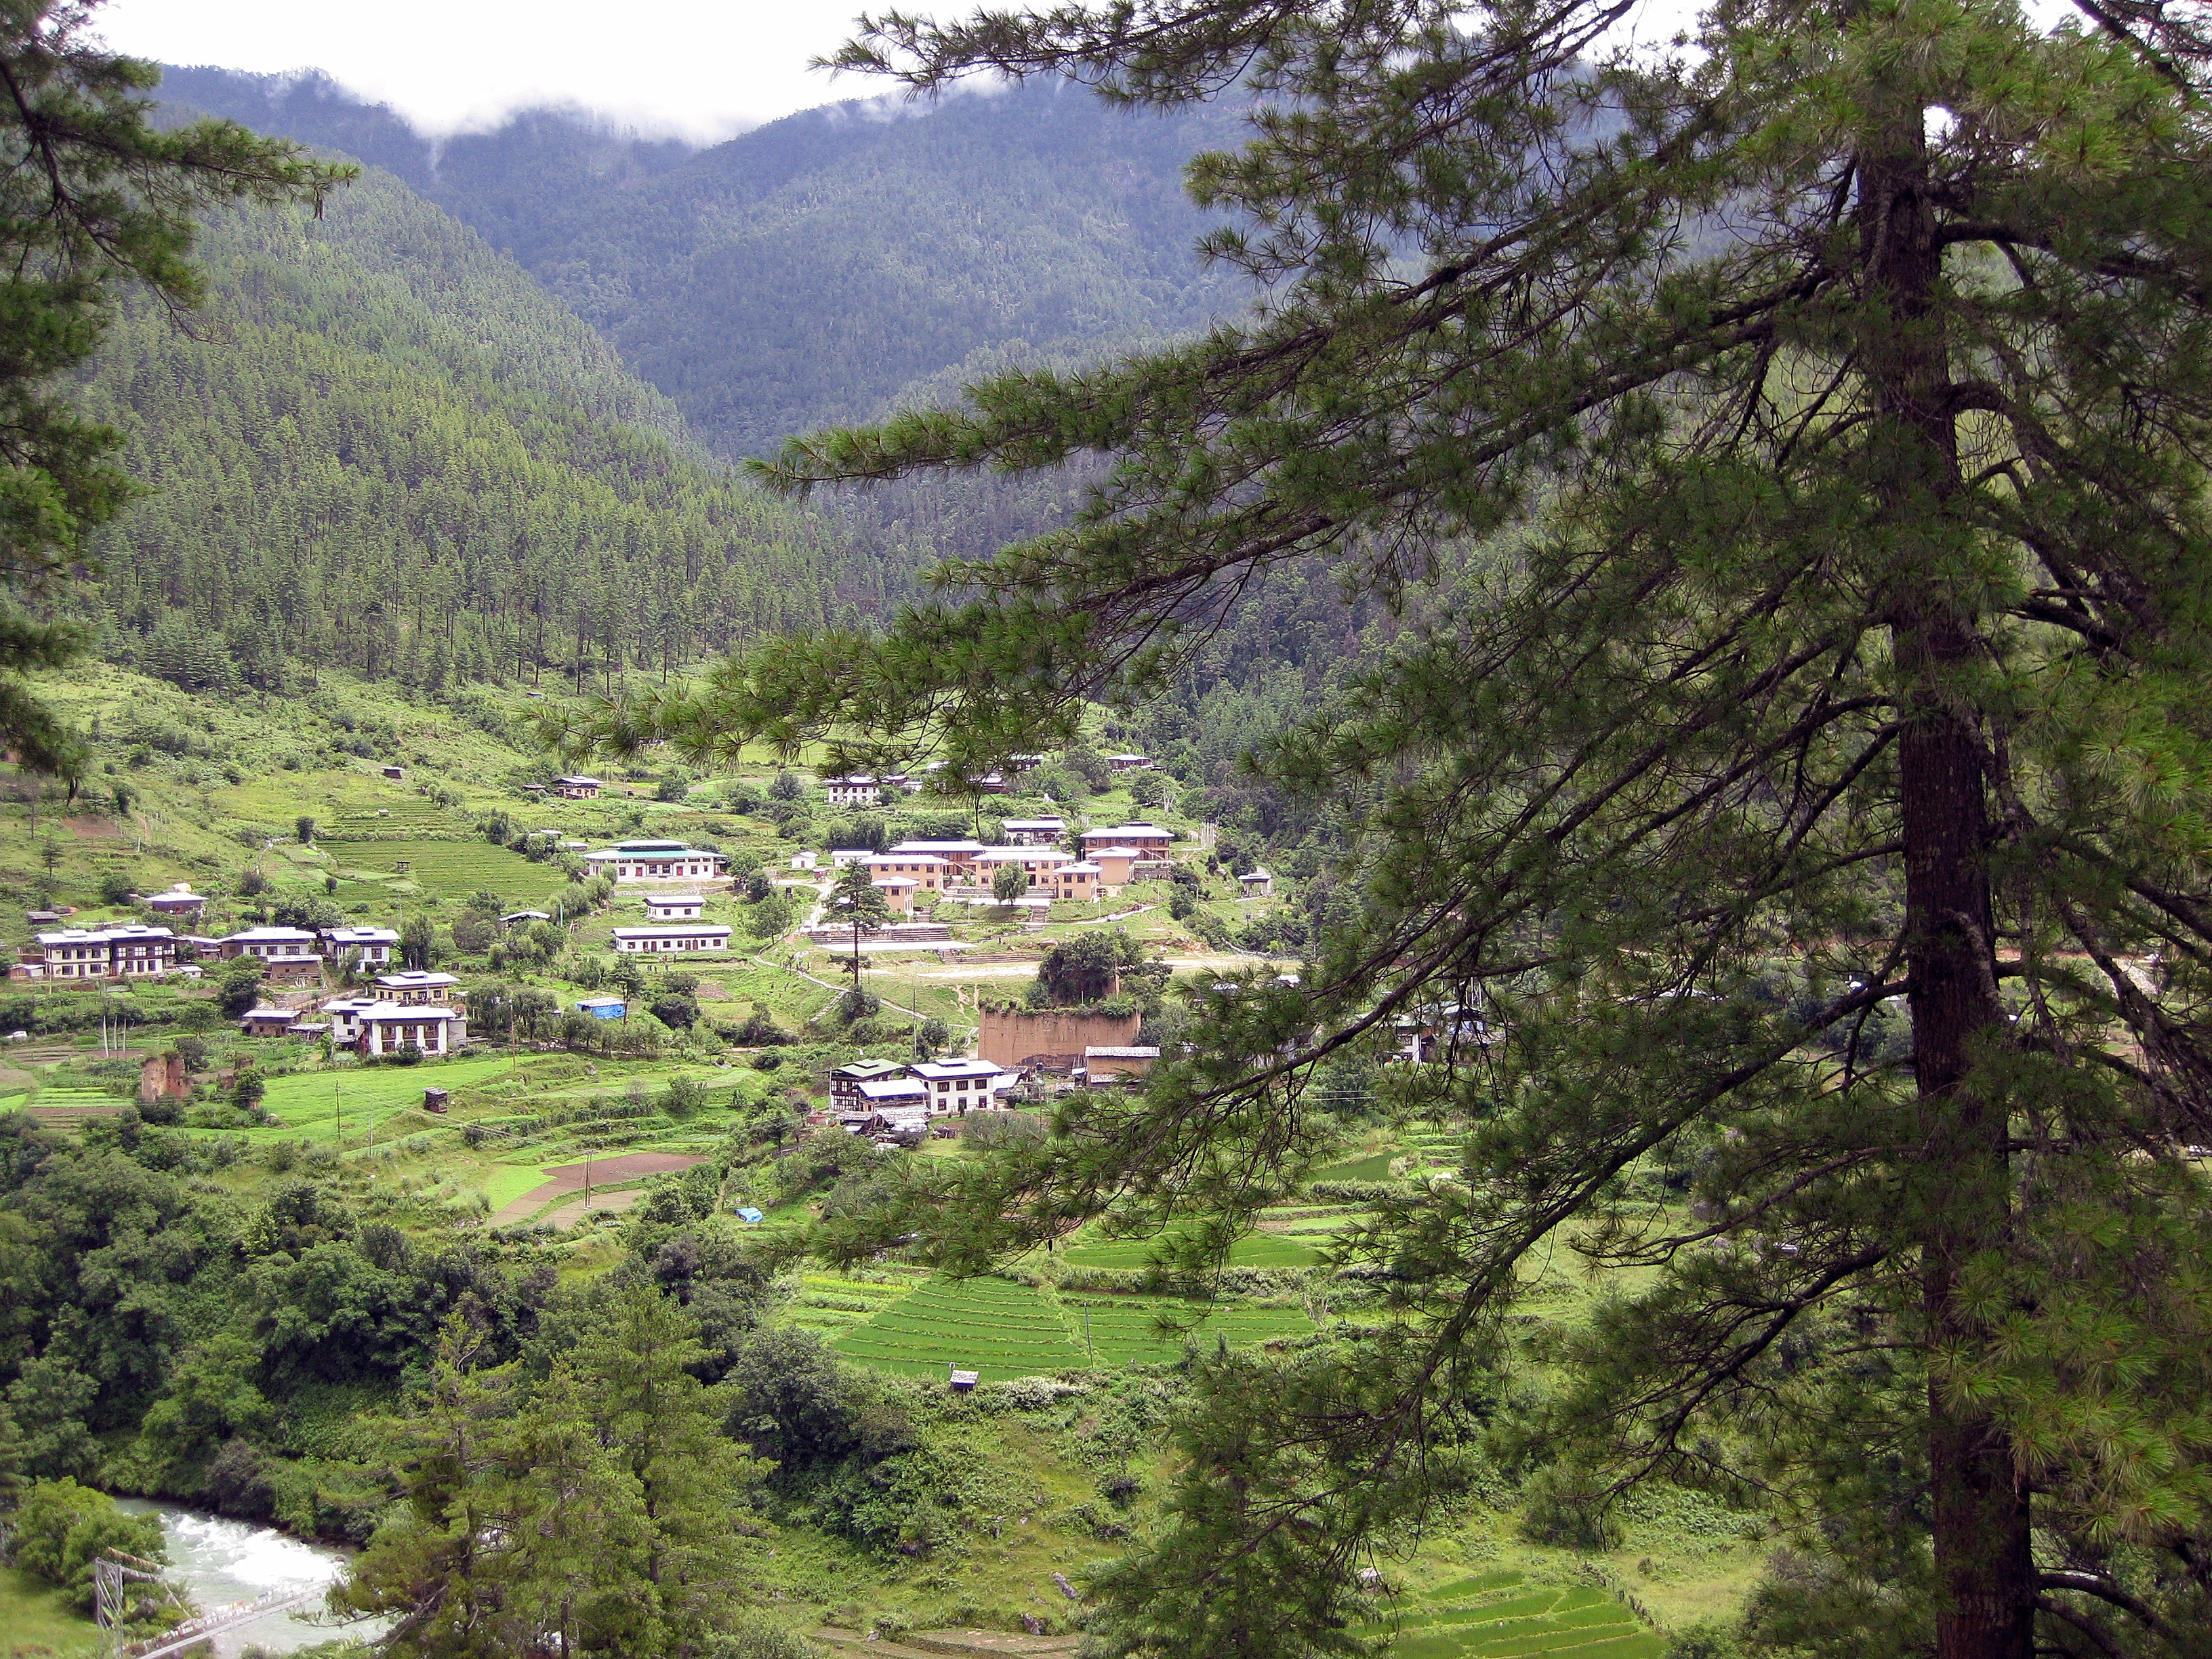
landscape, tree, nature, mountain, trail, meadow, flower, valley, mountain range, travel, village, tourism, hills, mountains, ecosystem, himalaya, rural area, bhutan, bhutanese, geographical feature, mountainous landforms